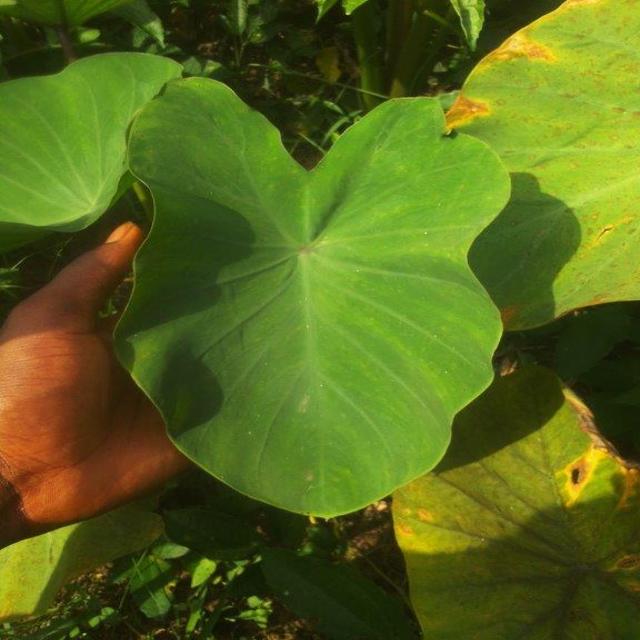
Label: Healthy